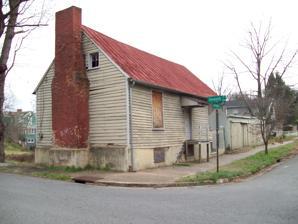
Building: Lynch's Brickyard House
Country: United States of America
Year built: 1849
Historic house in Virginia, United States United States historic place Lynch's Brickyard House U.S. National Register of Historic Places Virginia Landmarks Register Lynch's Brickyard House in 2008 Show map of Virginia Show map of the United States Location 700 Jackson St., Lynchburg, Virginia Coordinates 37°24′45″N 79°9′0″W / 37.41250°N 79.15000°W / 37.41250; -79.15000 Area less than one acre Built 1849 ( 1849 ) NRHP reference No. 02000180 VLR No. 118-0226-0178 Significant dates Added to NRHP March 13, 2002 Designated VLR March 13, 2002 Lynch's Brickyard House is a historic home located at Lynchburg, Virginia .  It consists of a dwelling built about 1849 and two garages built about 1922, all of which are constructed directly on the lot line along Jackson Street. The dwelling is a one-story, three-bay frame structure with a stone pier foundation, weatherboard siding, and metal gable roof with exterior-end chimneys.  The house is a rare surviving example of the modest, vernacular-style dwellings built in Lynchburg in the mid 19th century by artisans, tradesmen and other middle-class settlers. It was listed on the National Register of Historic Places in 2002. References